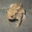
Label: frog